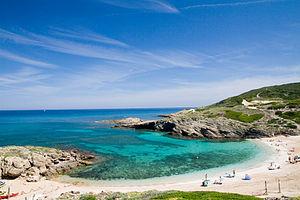
Quand, comment et avec qui ? est un film franco-italien réalisé par Antonio Pietrangeli et Valerio Zurlini, sorti en 1969.